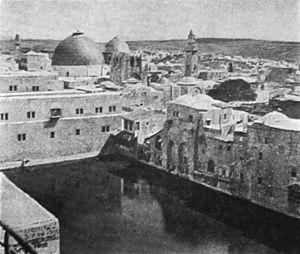
Les piscines de Salomon ou vasques de Salomon, ou étangs de Salomon sont situées au Sud-Ouest de Bethléem, près du camp de réfugiés de Dehaishe. Elles faisaient partie du système d'alimentation en eau des villes de Jérusalem, de Bethléem et de la piscine de l'Hérodion à l'époque romaine. Elles sont constituées de trois grands bassins à ciel ouvert, distants de 50 m chacun, avec un dénivelé de 6 mètres entre eux. Chaque piscine a une taille de plus de 100 mètres de long, 65 de large, et 10 de profondeur.